Nikol Pashinyan

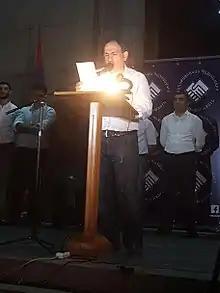
Pashinyan announcing his nomination as prime minister at a Civil Contract rally in Freedom Square, 10 September 2016

On 10 September 2016 Pashinyan was declared the Civil Contract's candidate for prime minister at a rally in Freedom Square. Though initially skeptical of the idea of electoral blocs, Pashinyan stated in October 2016 that they are ready to cooperate with other parties. On 1 December 2016, Civil Contract, Bright Armenia (led by MP Edmon Marukyan), and the Hanrapetutyun Party (led by former PM Aram Sargsyan) announced their intention to join forces. The 3 parties signed a memorandum of cooperation on 12 December. The newly founded alliance stated that they hoped to win 50 plus 1 percent of vote in the election. The bloc was named "Yelk" ("Way Out") on 23 December. Pashinyan explained the name as follows: "The latest political news in Armenia is that there is a way out of this situation." The bloc also claimed to strive to establish a "European model of the democratic, rule-of-law and social state" in Armenia. The bloc positioned itself as the only true opposition to Serzh Sargsyan, claiming that Gagik Tsarukyan and Seyran Ohanyan would prefer cutting deals with Sargsyan instead of regime change. The alliance was seen as pro-Western and "standing for election to replace [Serzh Sargsyan] with a new generation of younger Armenian leaders." Despite widespread voter apathy and cynicism, Pashinyan stressed that there is a "way out of the depressive crisis that has plagued Armenia." Pashinyan believed that the bloc could win the elections, following an energetic campaigning across Armenia.